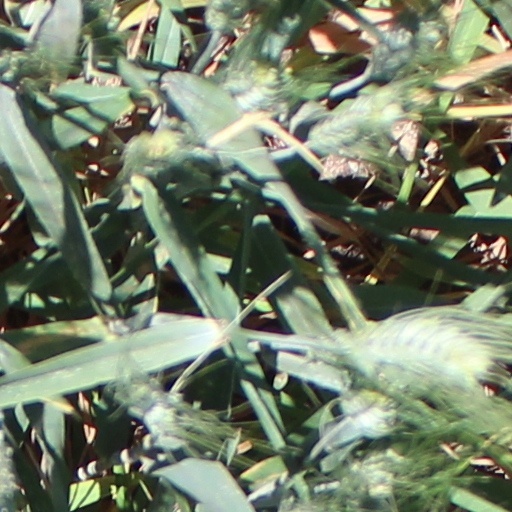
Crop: wheat